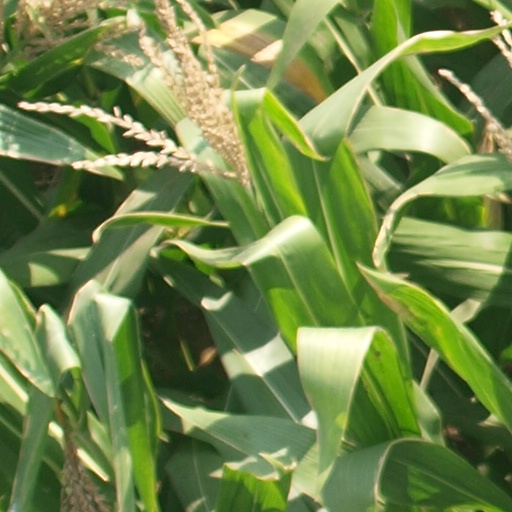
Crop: maize; corn